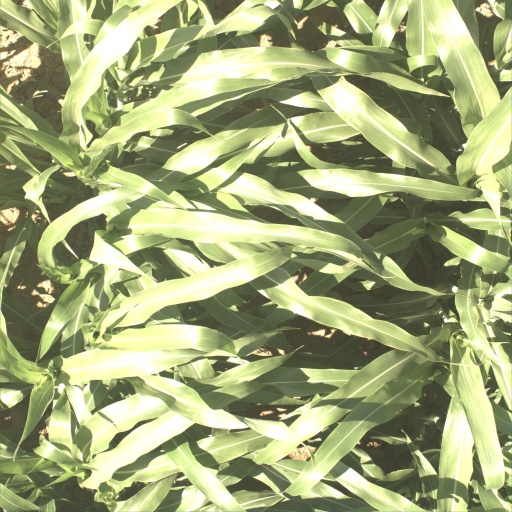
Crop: sorghum